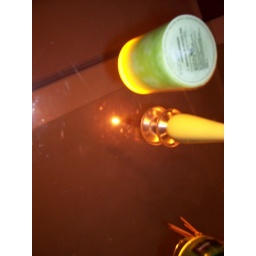
so...i went under the coffee table and took pictures of the candles